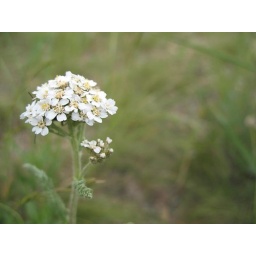
A white flower on a mountain somewhere in the US